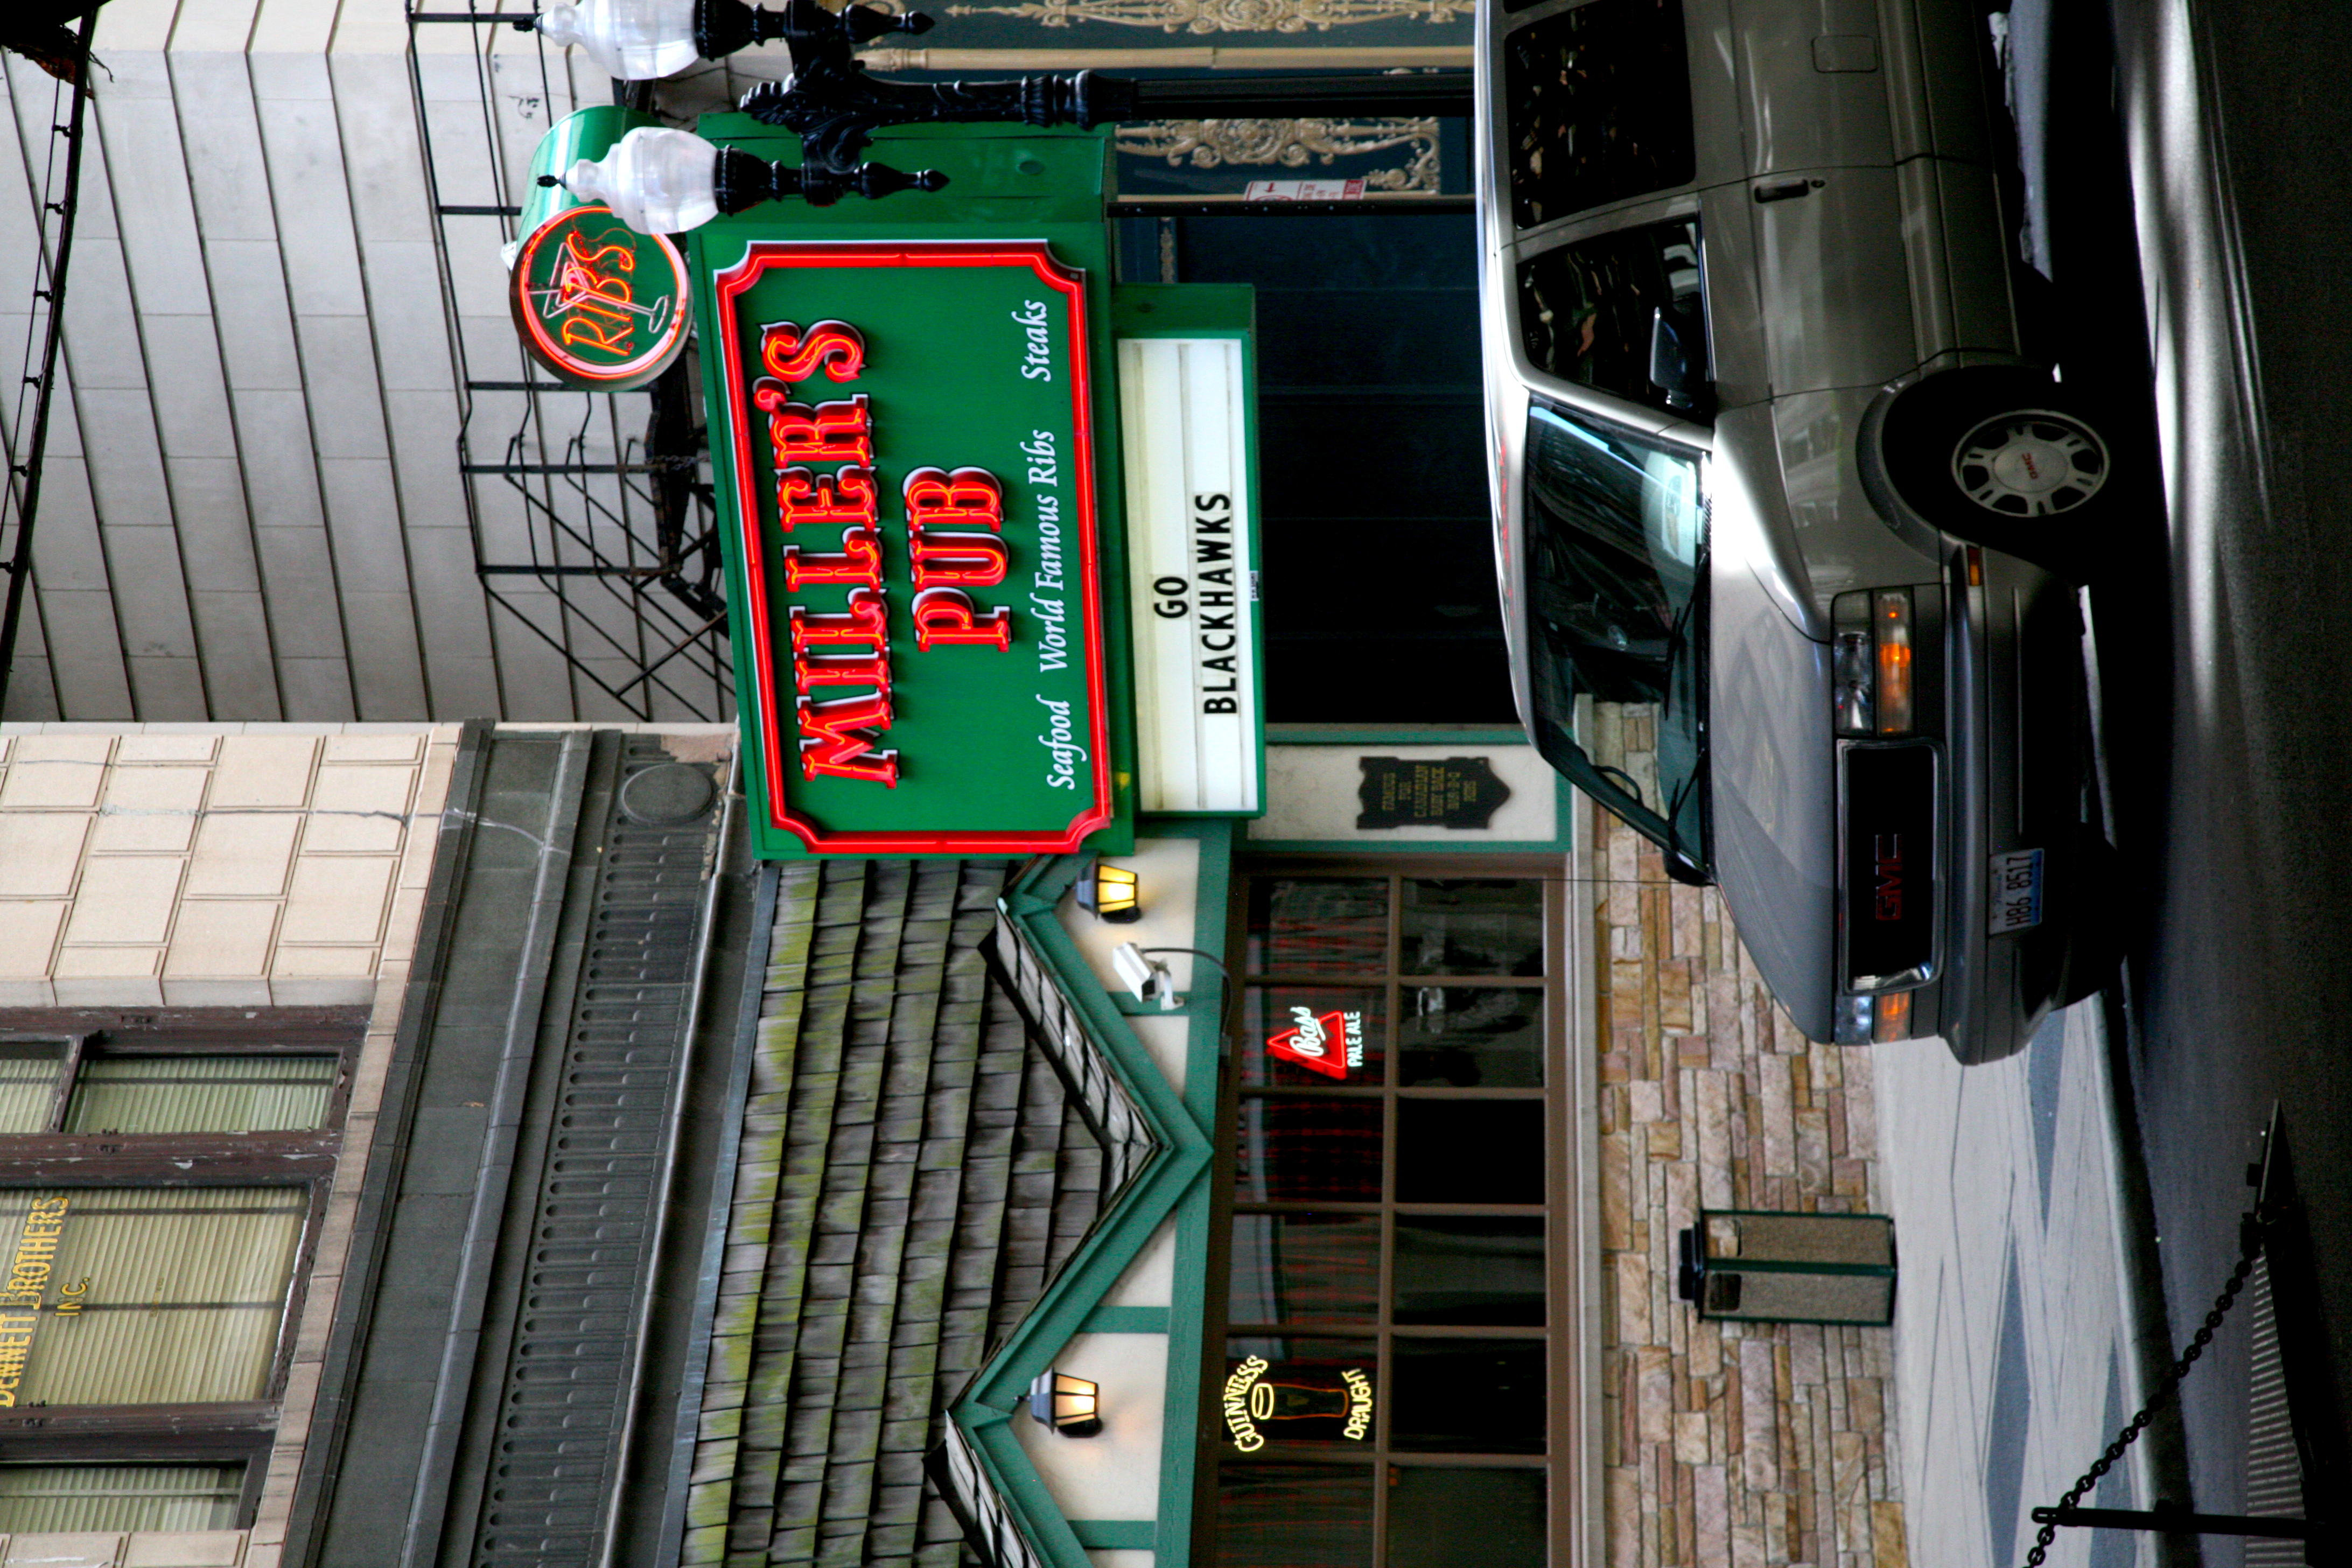
pedestrian, architecture, road, traffic, street, car, building, restaurant, parking, home, advertising, downtown, transport, vehicle, chicago, lane, lighting, public transport, 5d, loop, pub, urban area, automobile make